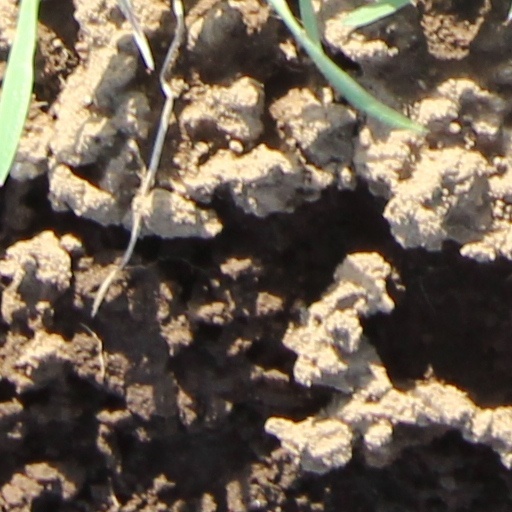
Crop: wheat